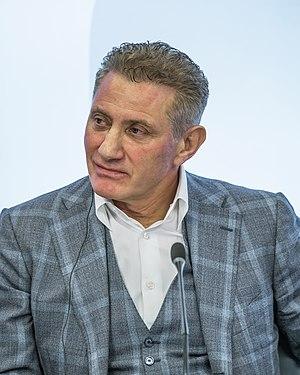
Boris Romanovitch Rotenberg est un homme d'affaires, chef d'entreprise et oligarque russe, cofondateur et copropriétaire de la Banque SMP avec son frère Arkadi. Il est également président du FC Dynamo Moscou et du SMP Racing. Il a été classé par le magazine américain Forbes comme étant la 100ᵉ personne la plus riche de Russie en 2010. Sa fortune en 2016 s'élève à 1,1 milliard de dollars.